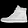
Label: Sneaker